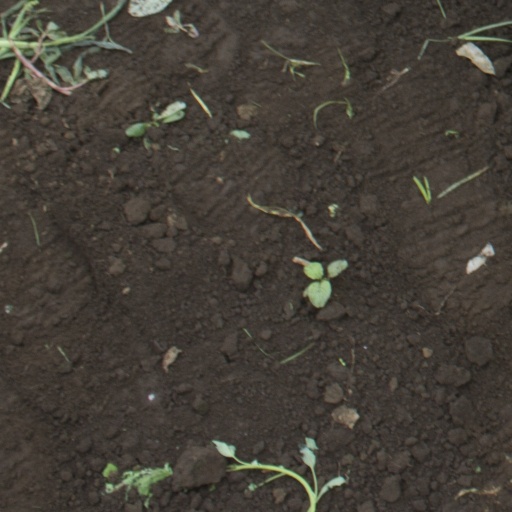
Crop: soybean